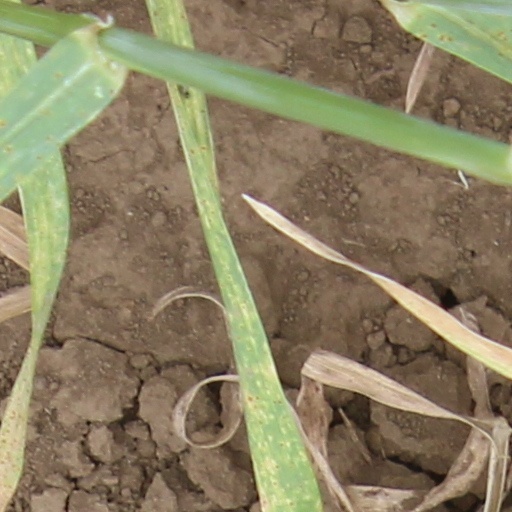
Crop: wheat